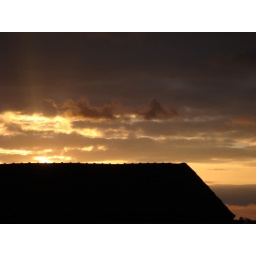
sunset 1 clouds over roof